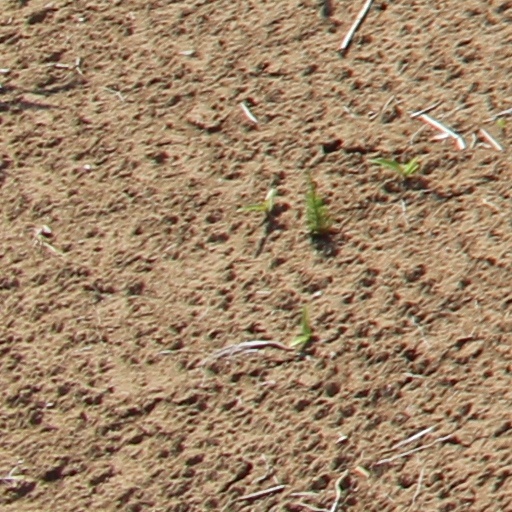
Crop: wheat